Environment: real
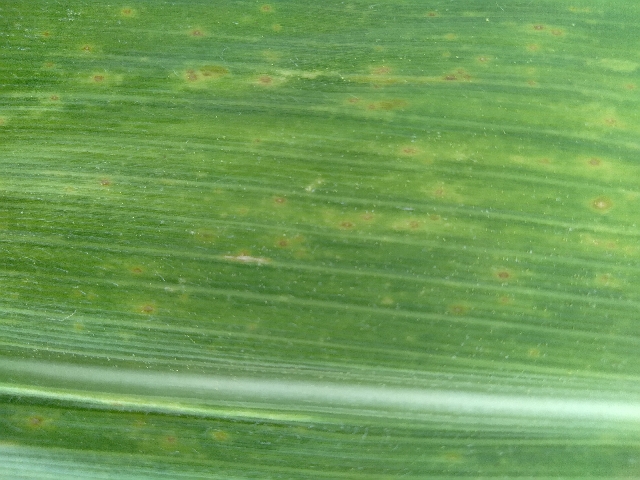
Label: lethal_necrosis